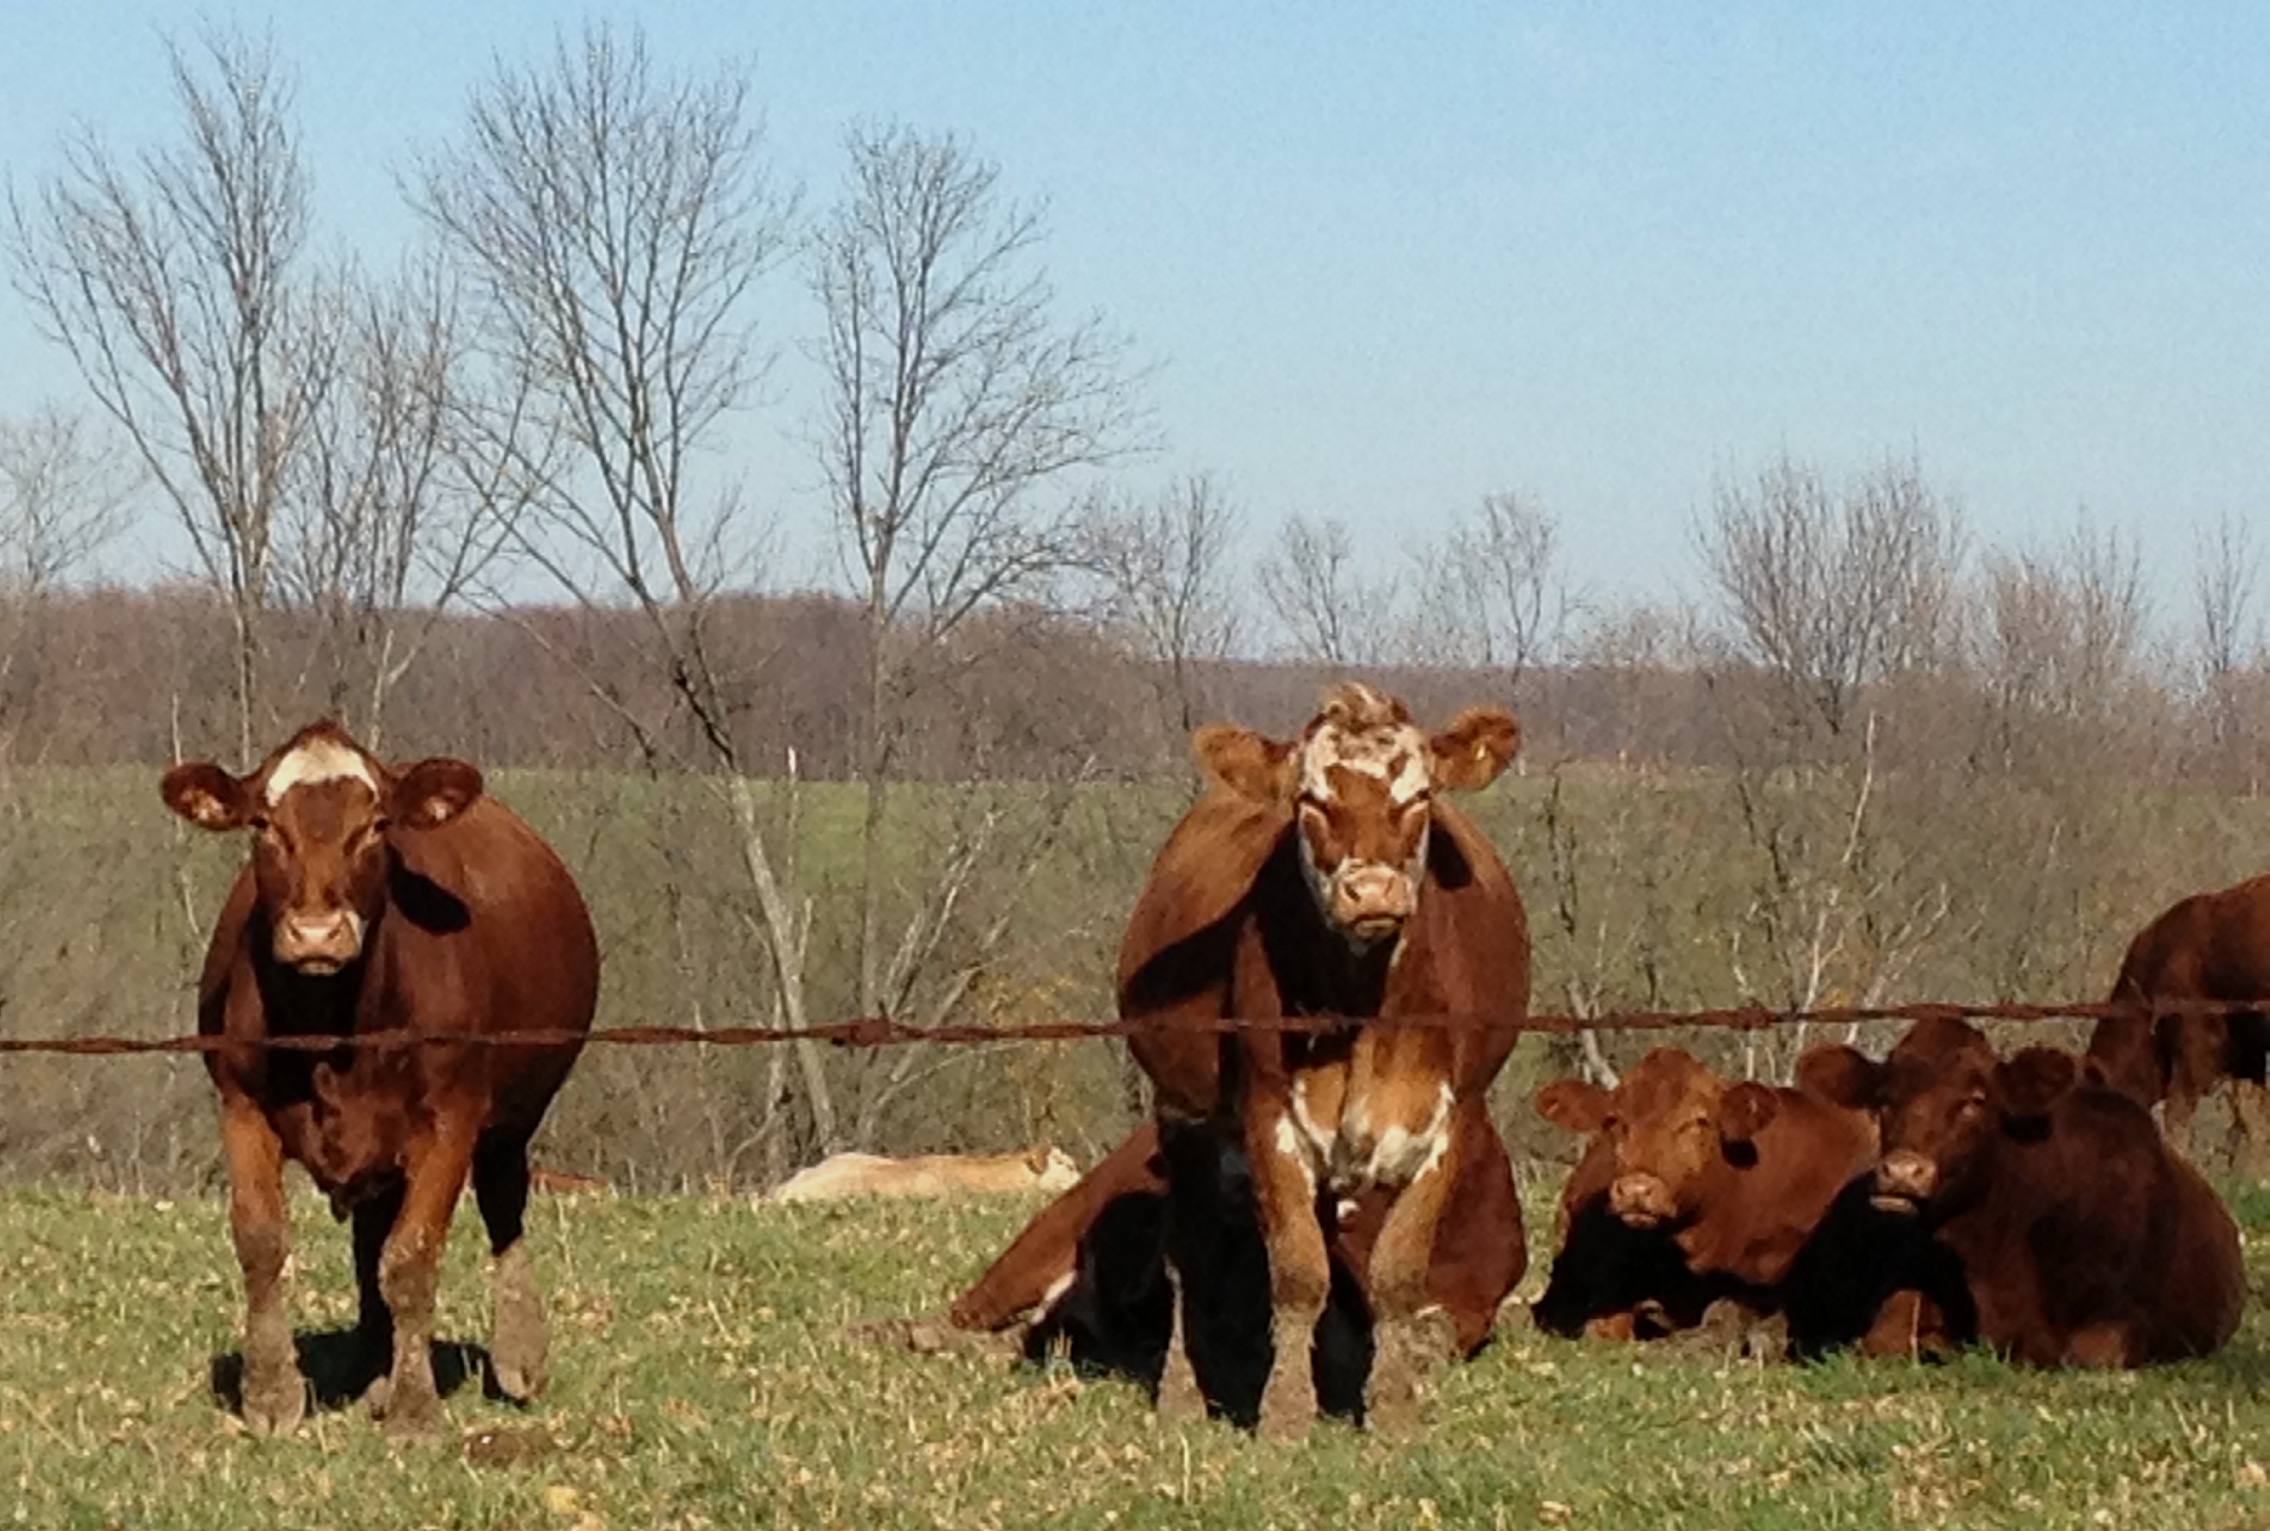
field, meadow, prairie, herd, pasture, grazing, ranch, mammal, grassland, mare, ox, pack animal, cattle like mammal, mustang horse